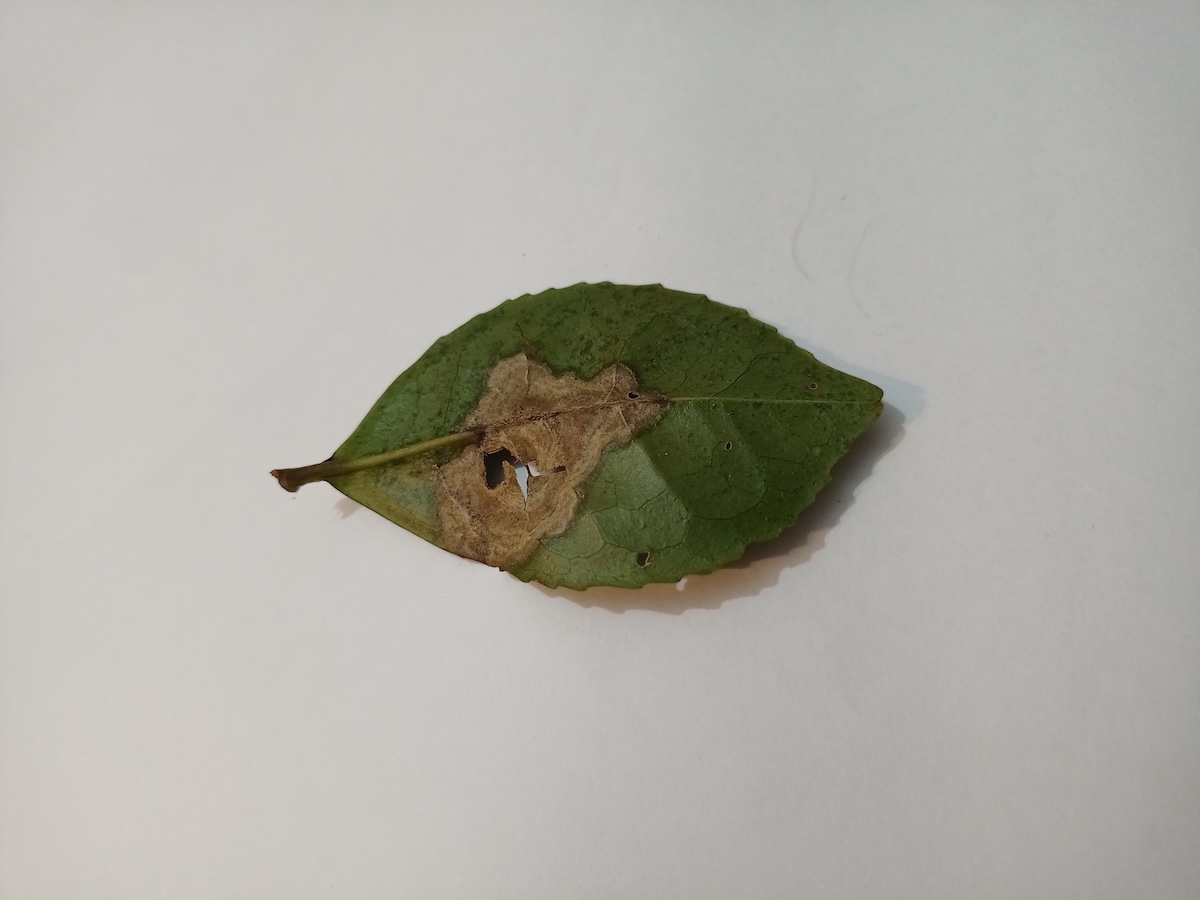
Label: Gray Blight